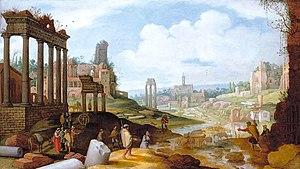
L'expression « poubelles de l'histoire » se réfère à des villes fantômes, des objets ou des faits qui ont perdu de leur pertinence historique.
Guilliam van Nieuwelandt, né à Anvers en 1584 et mort à Amsterdam en 1635, est un peintre, graveur, poète et dramaturge de pièces à thèmes bibliques et historiques, ayant vécu et travaillé aux Pays-Bas méridionaux et septentrionaux.